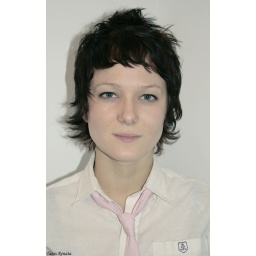
One of the boys set....once I finally get it finished having a girl in the mix will make sense.